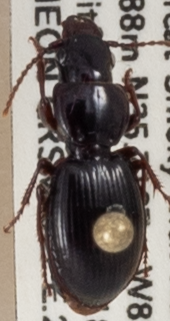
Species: Cyclotrachelus freitagi
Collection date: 2018-07-10
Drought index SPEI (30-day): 0.334
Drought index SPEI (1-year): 0.184
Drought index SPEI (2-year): -0.32